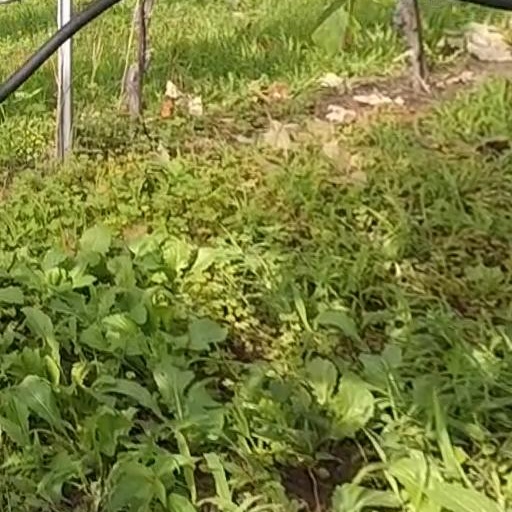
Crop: grape